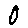
Label: 0